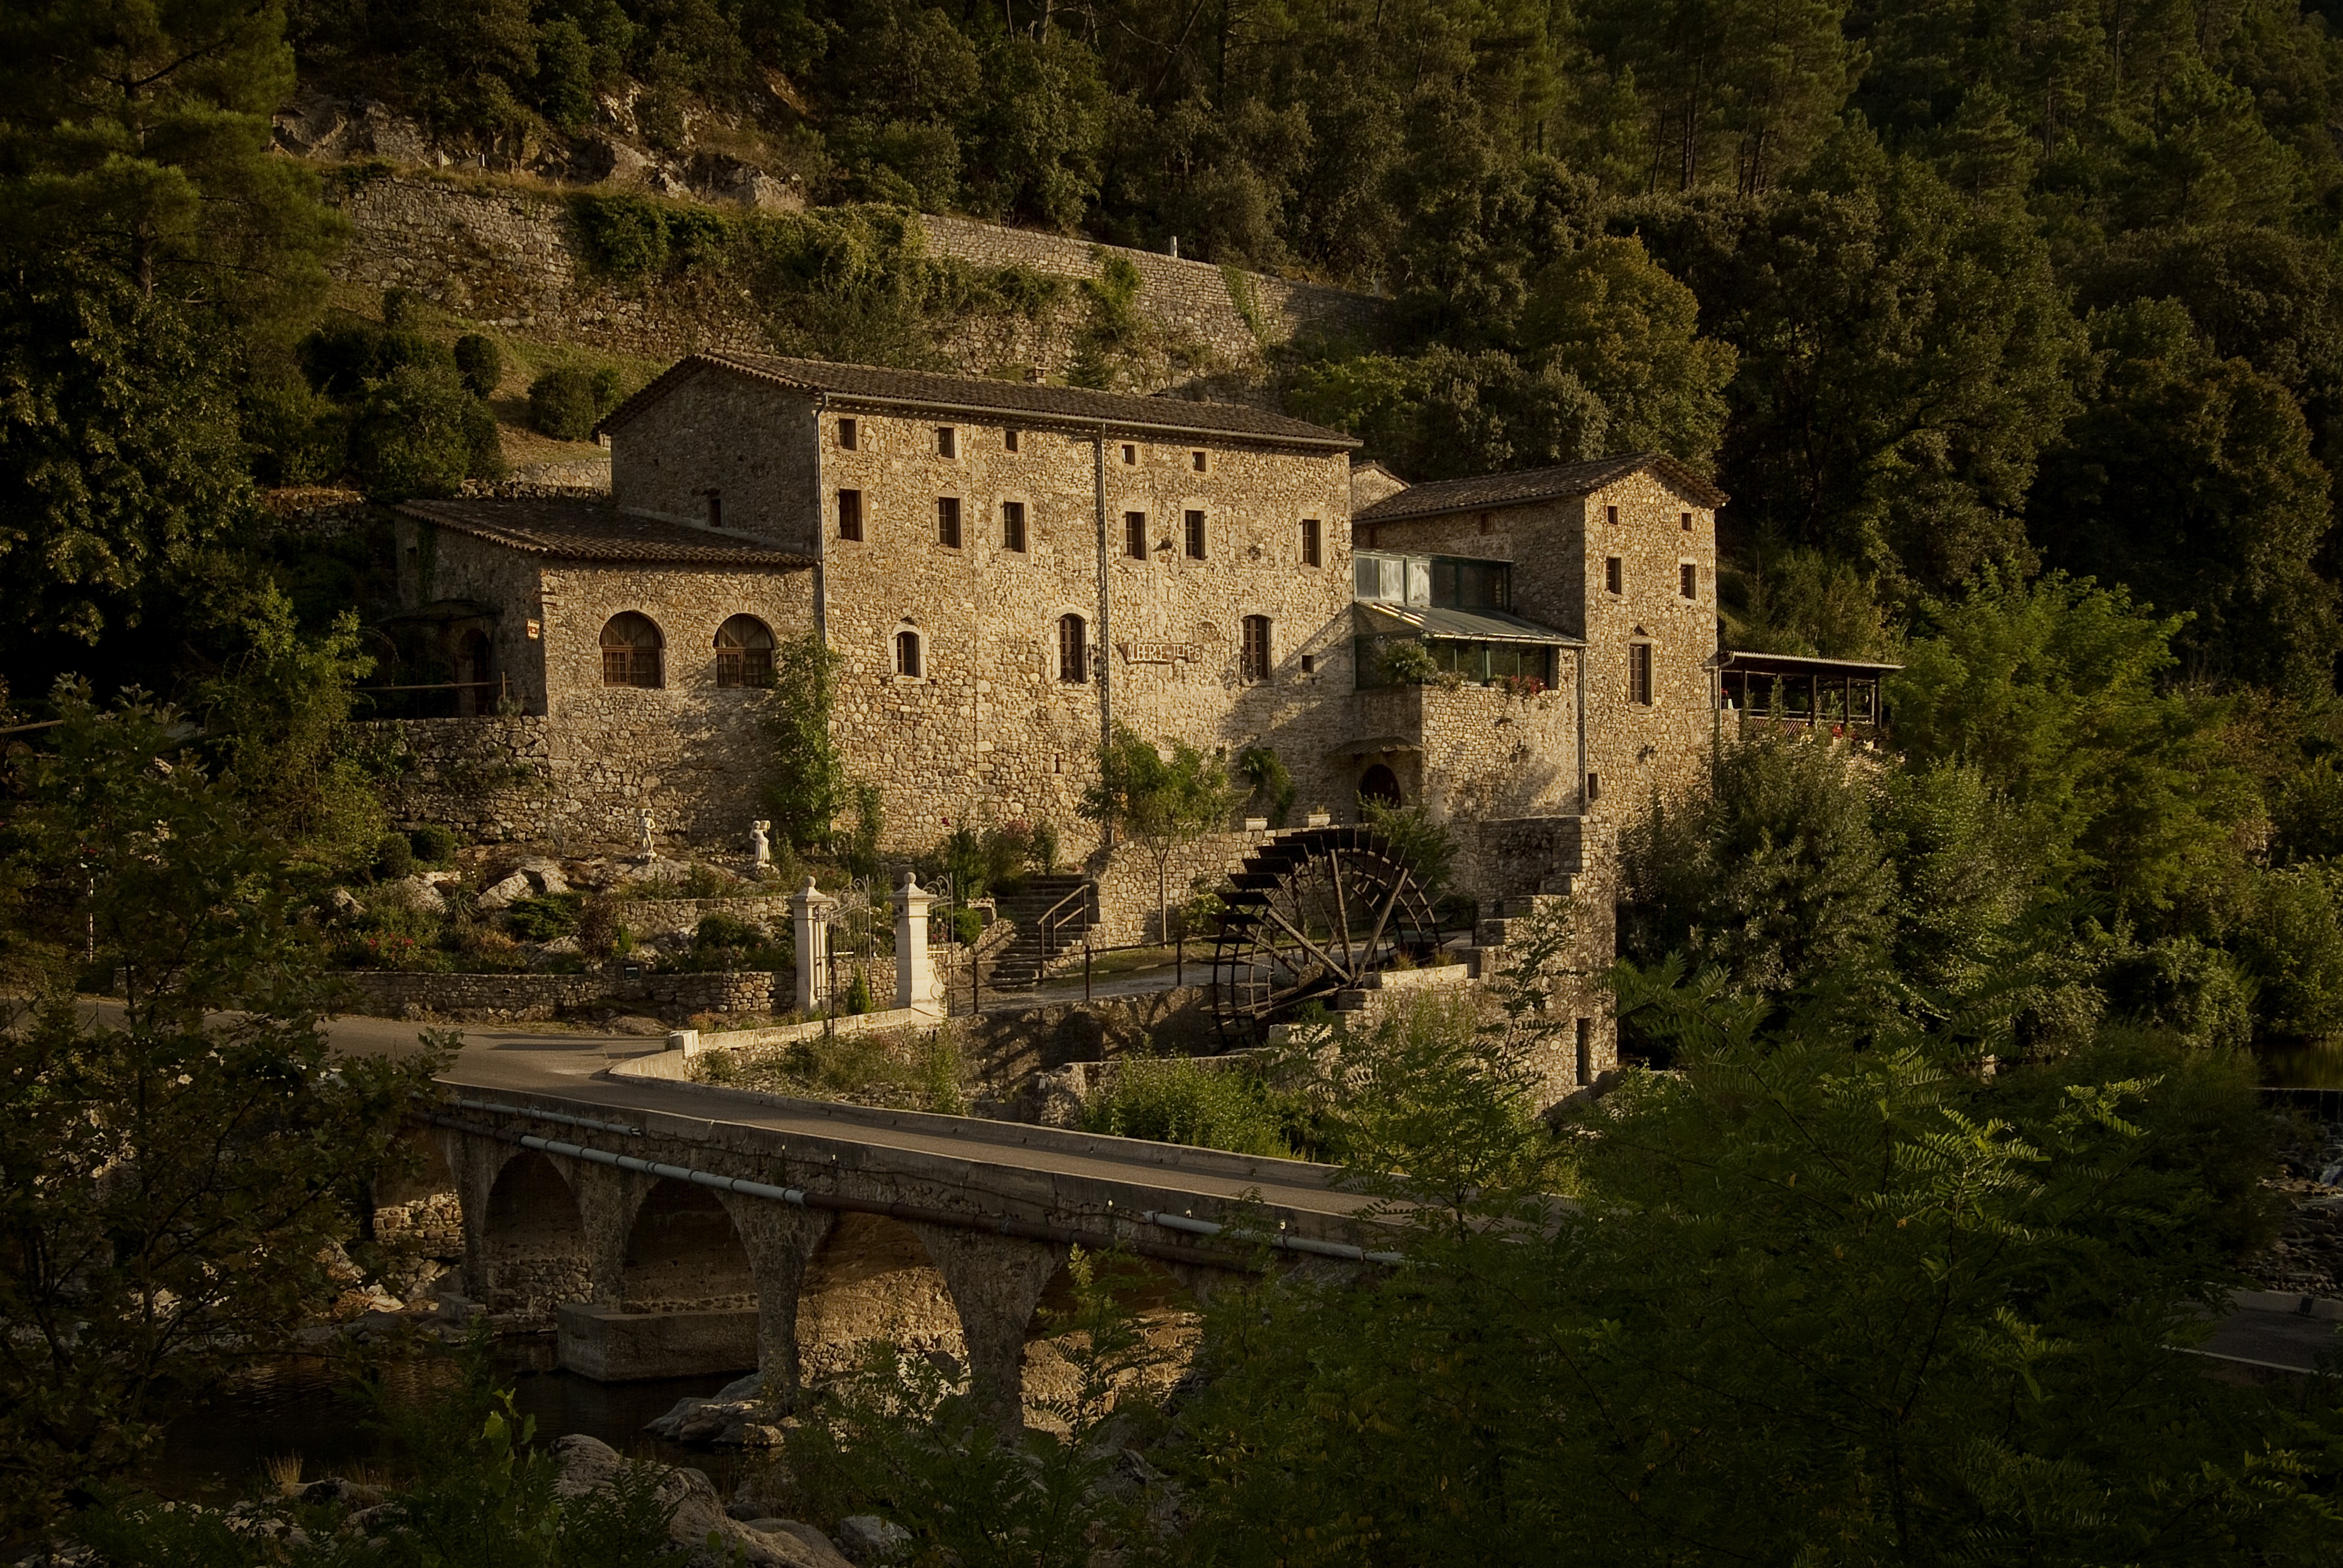
mansion, building, chateau, village, castle, ruins, monastery, estate, rural area, ancient history